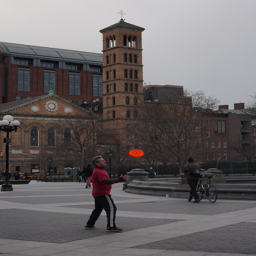
A man catching an orange frisbee in his hand.
a man playing frisbee on the street besides a building
a man is playing with an orange disk in a park
A man in a red shirt throws an orange Frisbee.
a man playing with an orange frisbee next to a person holding a bike